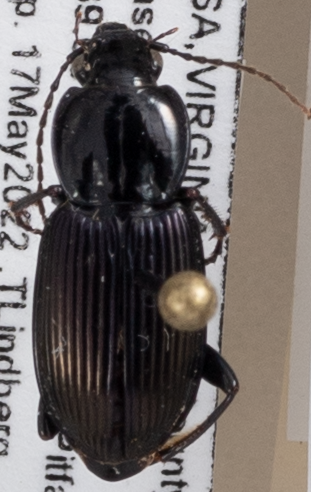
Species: Pterostichus trinarius
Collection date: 2022-05-17 04:00:00
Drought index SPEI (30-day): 0.858
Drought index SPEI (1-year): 0.142
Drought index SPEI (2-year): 0.32